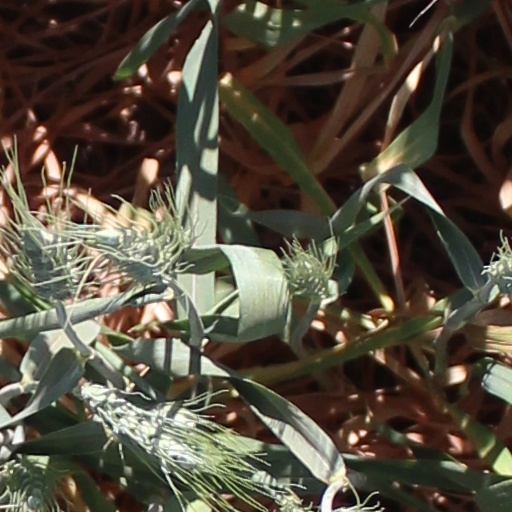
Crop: wheat